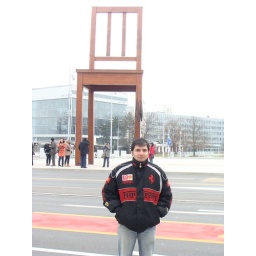
the broken leg of this chair opposite the UN building in Geneva depicts legs lost by people in landmine blasts